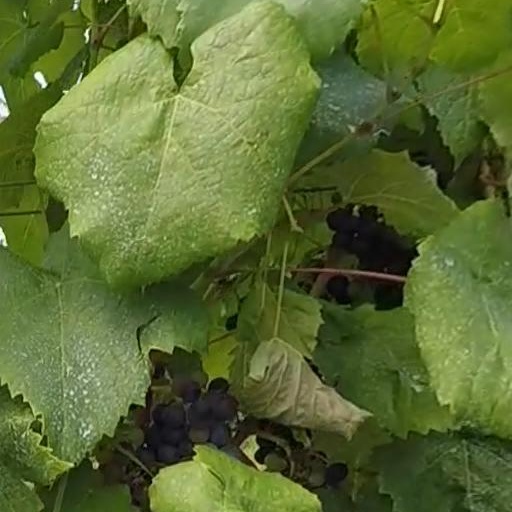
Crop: grape